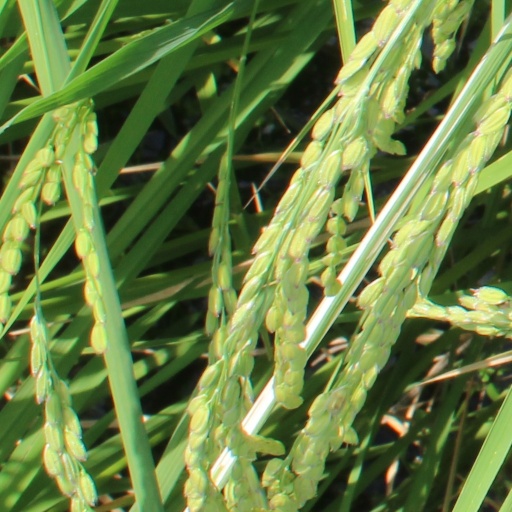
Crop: rice